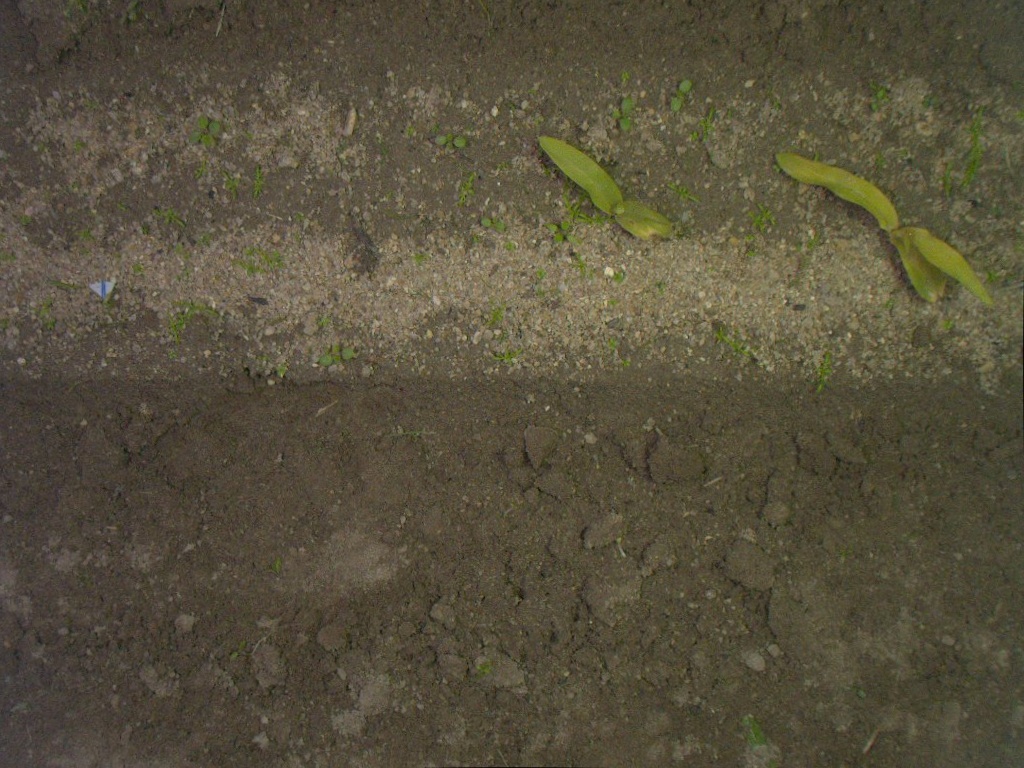
Crop: maize
Objects: stem_maize, stem_maize, maize, maize